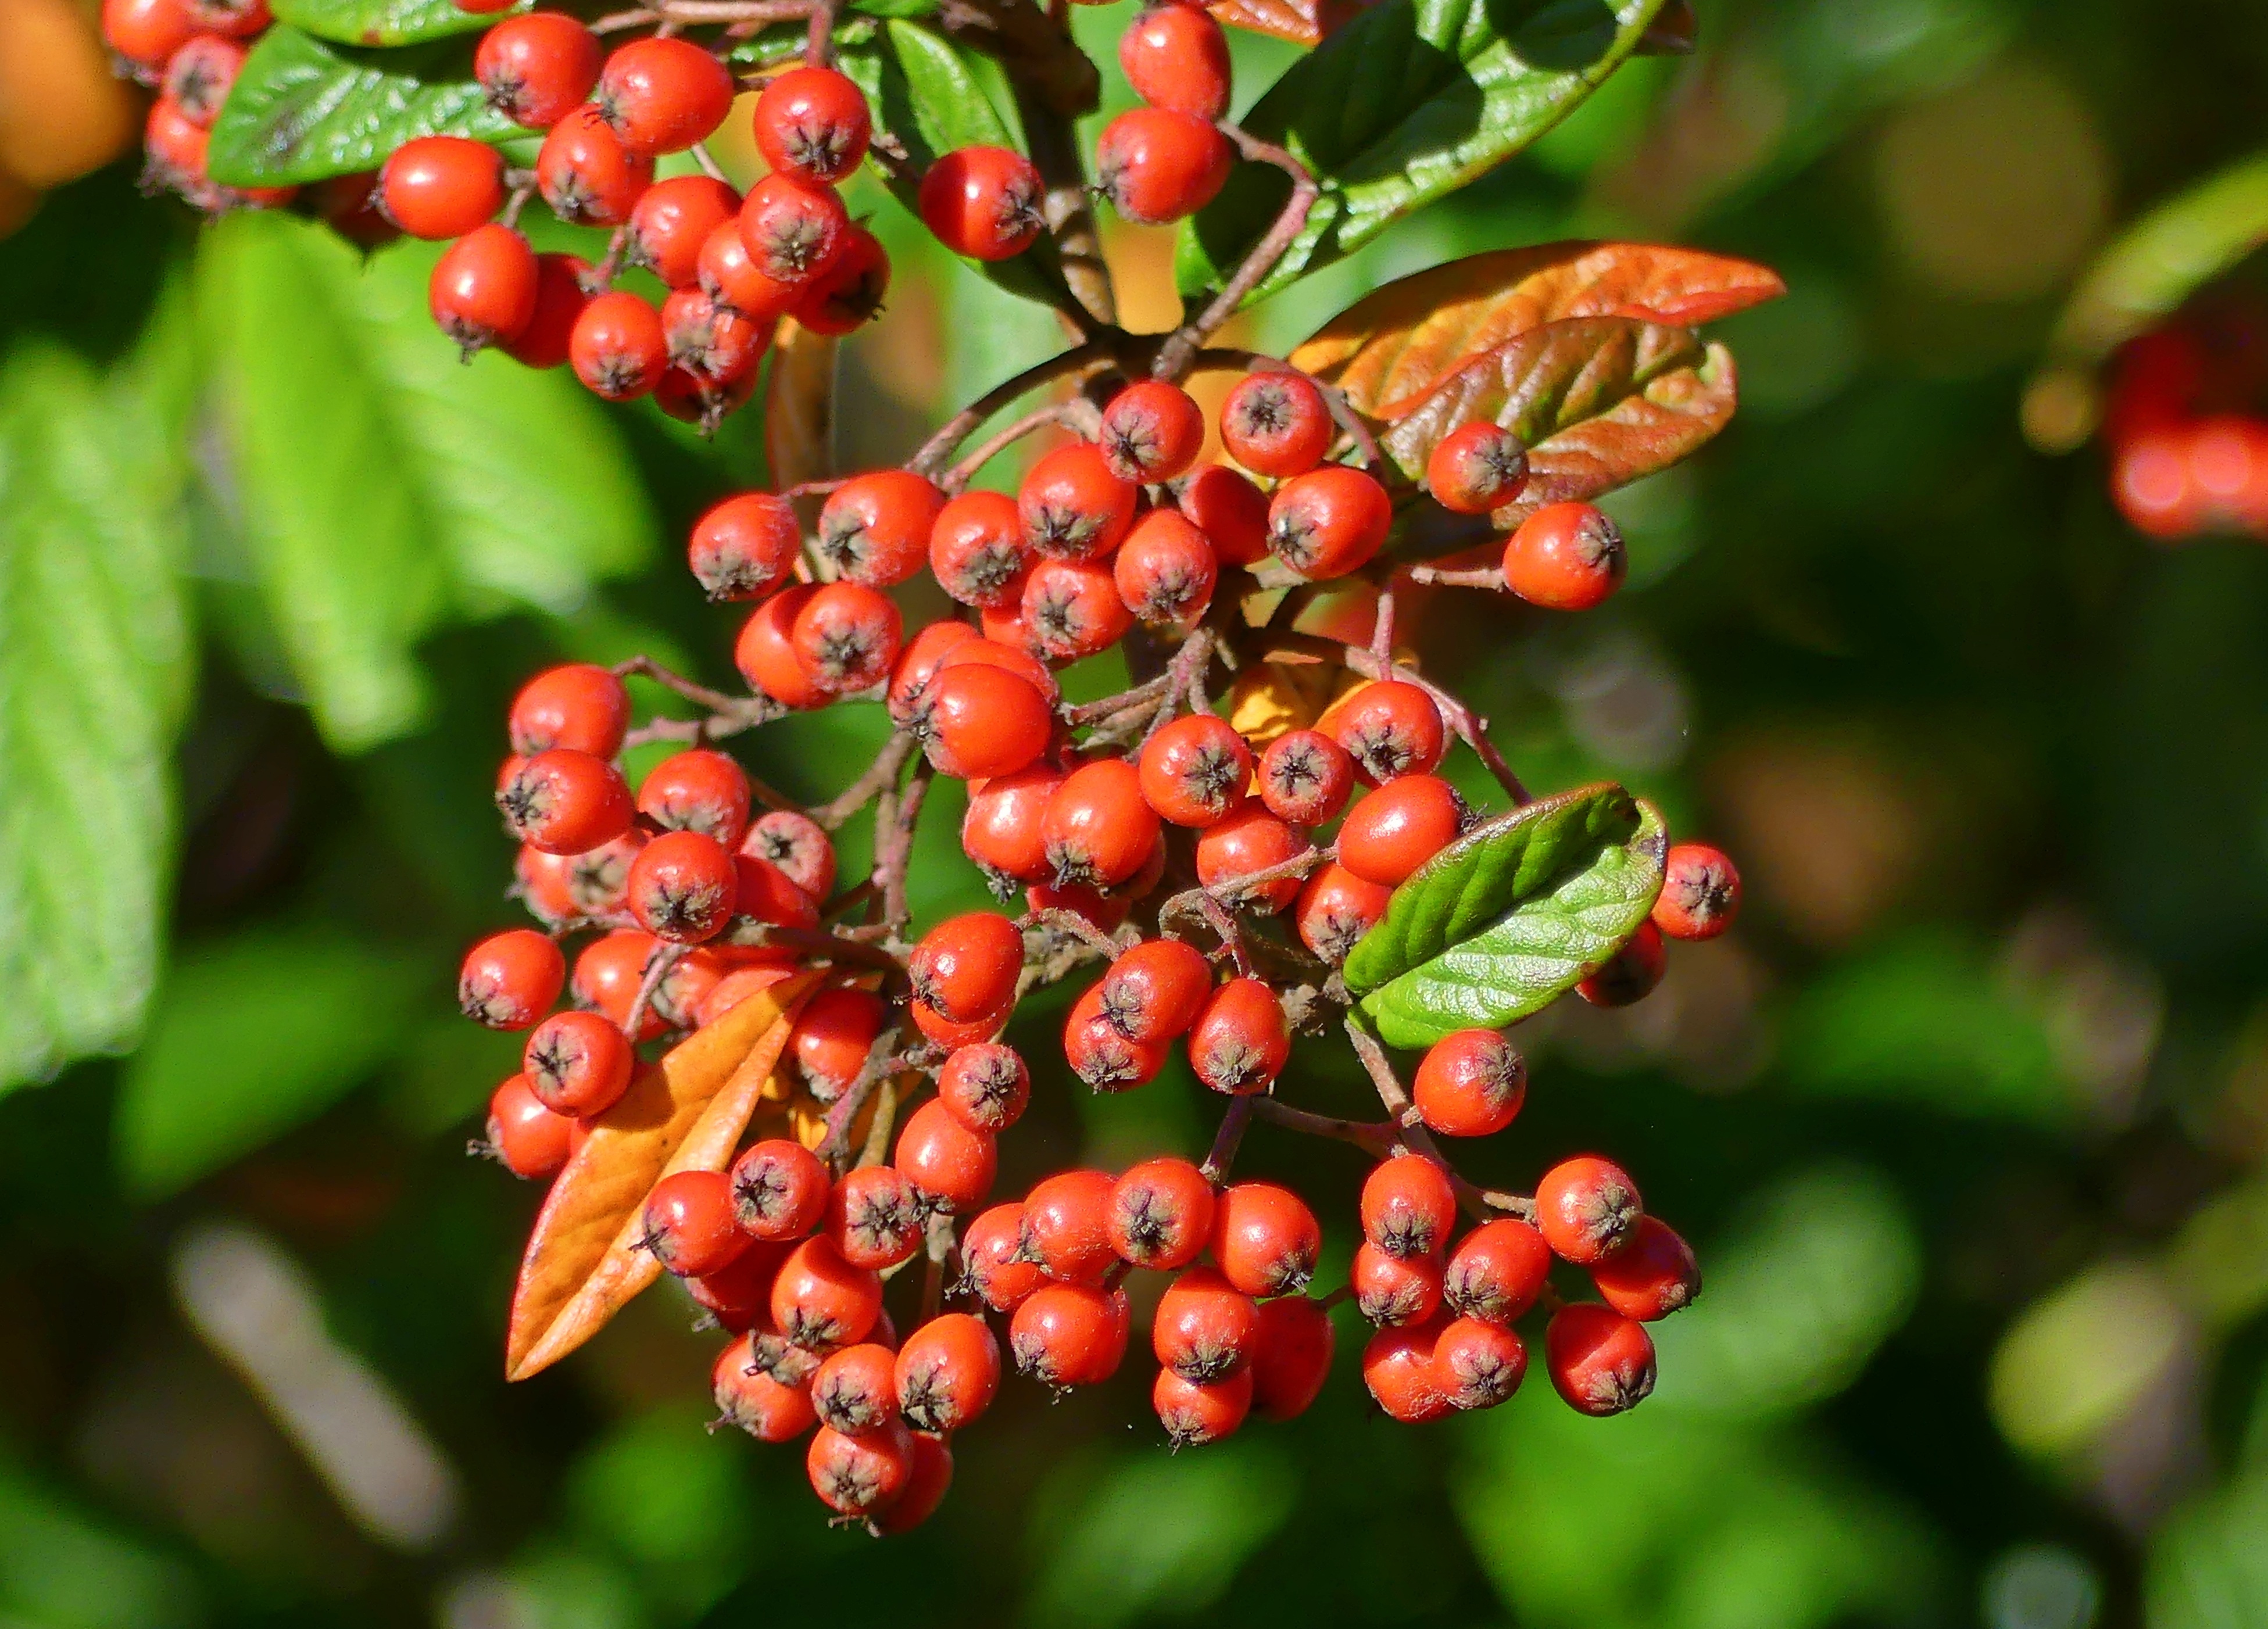
tree, nature, plant, fruit, berry, leaf, flower, bush, food, red, produce, evergreen, autumn, botany, colorful, flora, berries, decorative, shrub, fruits, viburnum, rowan, macro photography, sorbus, berry red, flowering plant, rowanberries, tree fruits, firethorn, woody plant, land plant, schisandra, red column